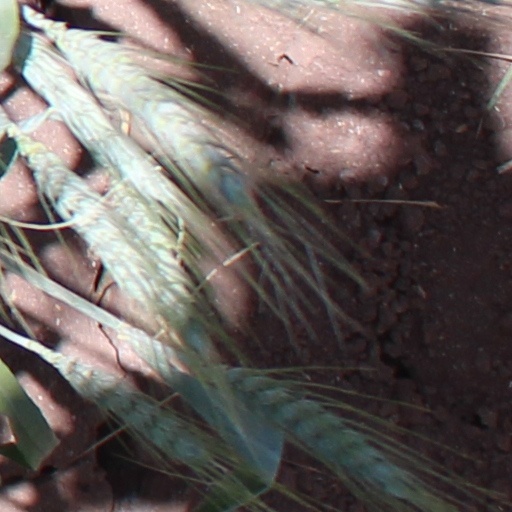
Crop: wheat